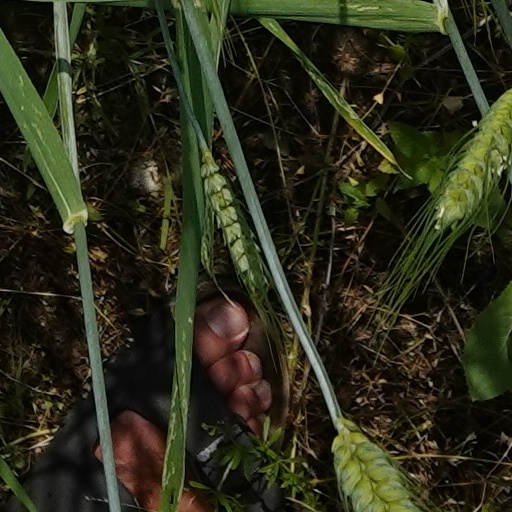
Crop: wheat